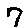
Label: 7